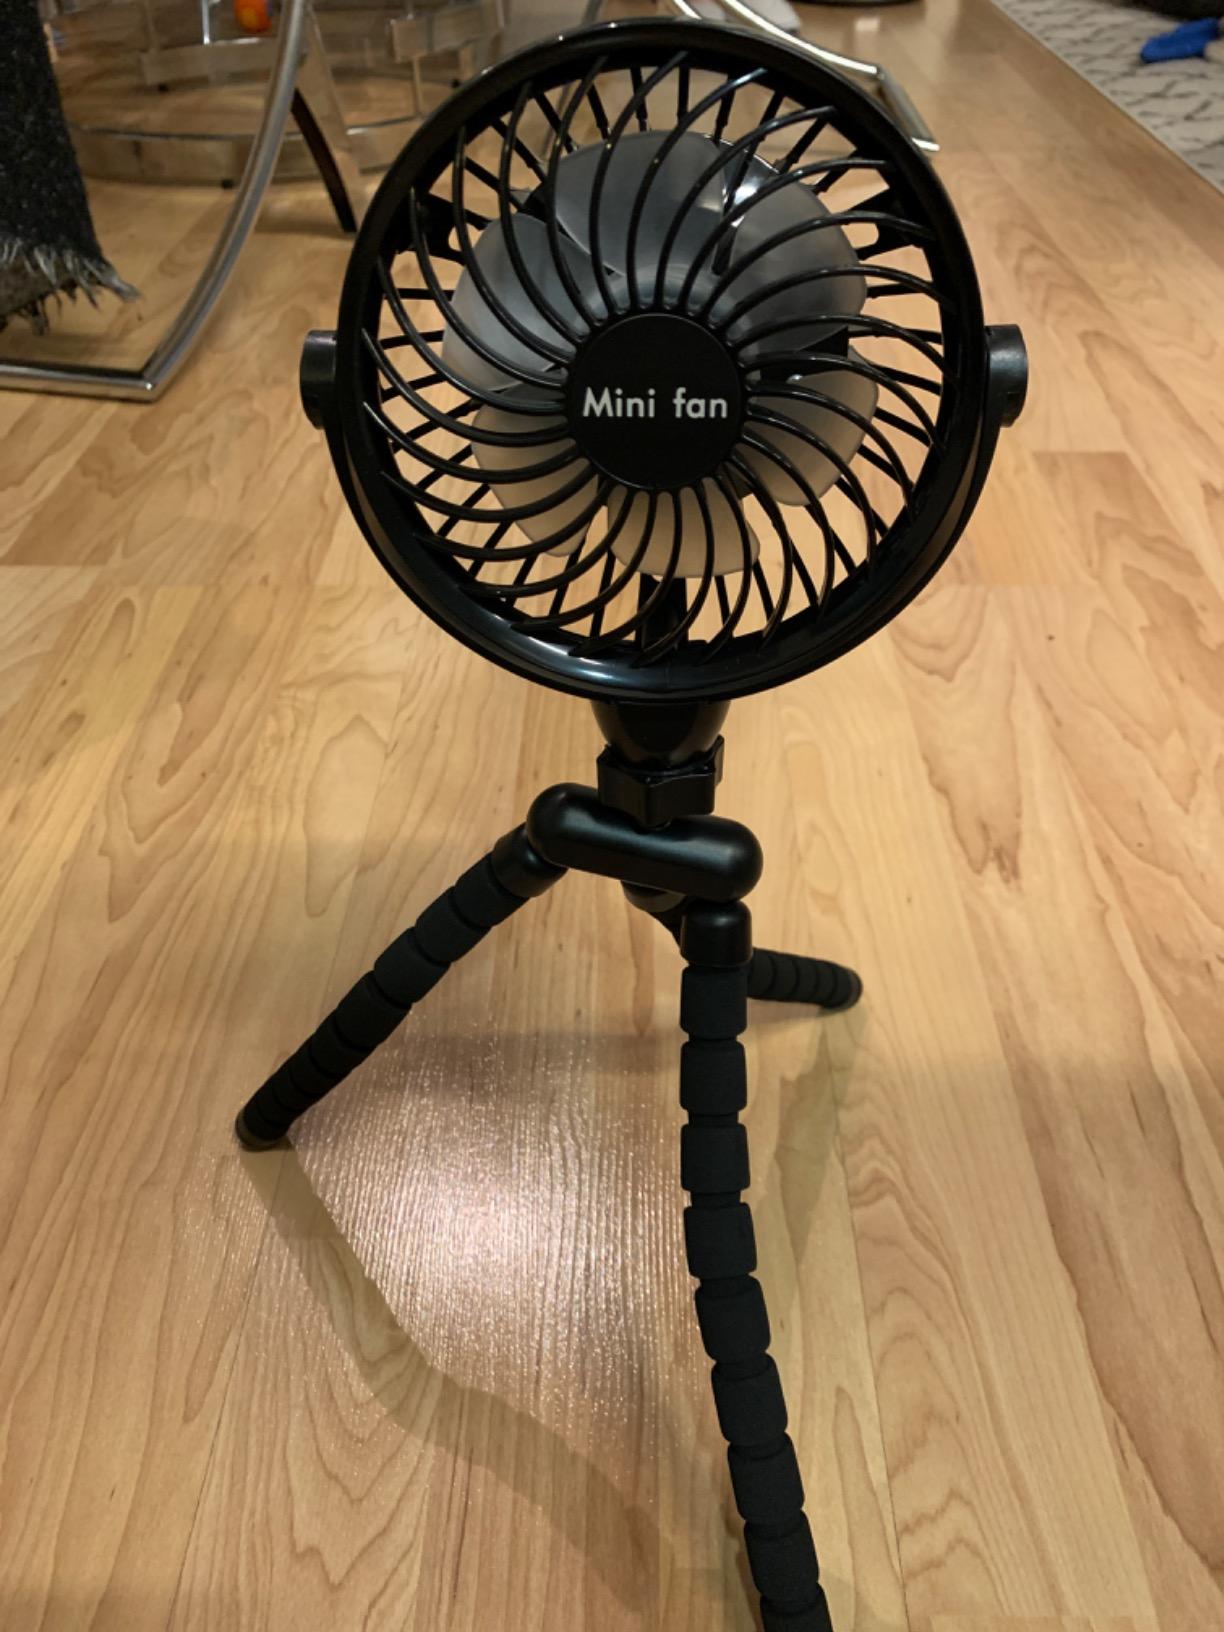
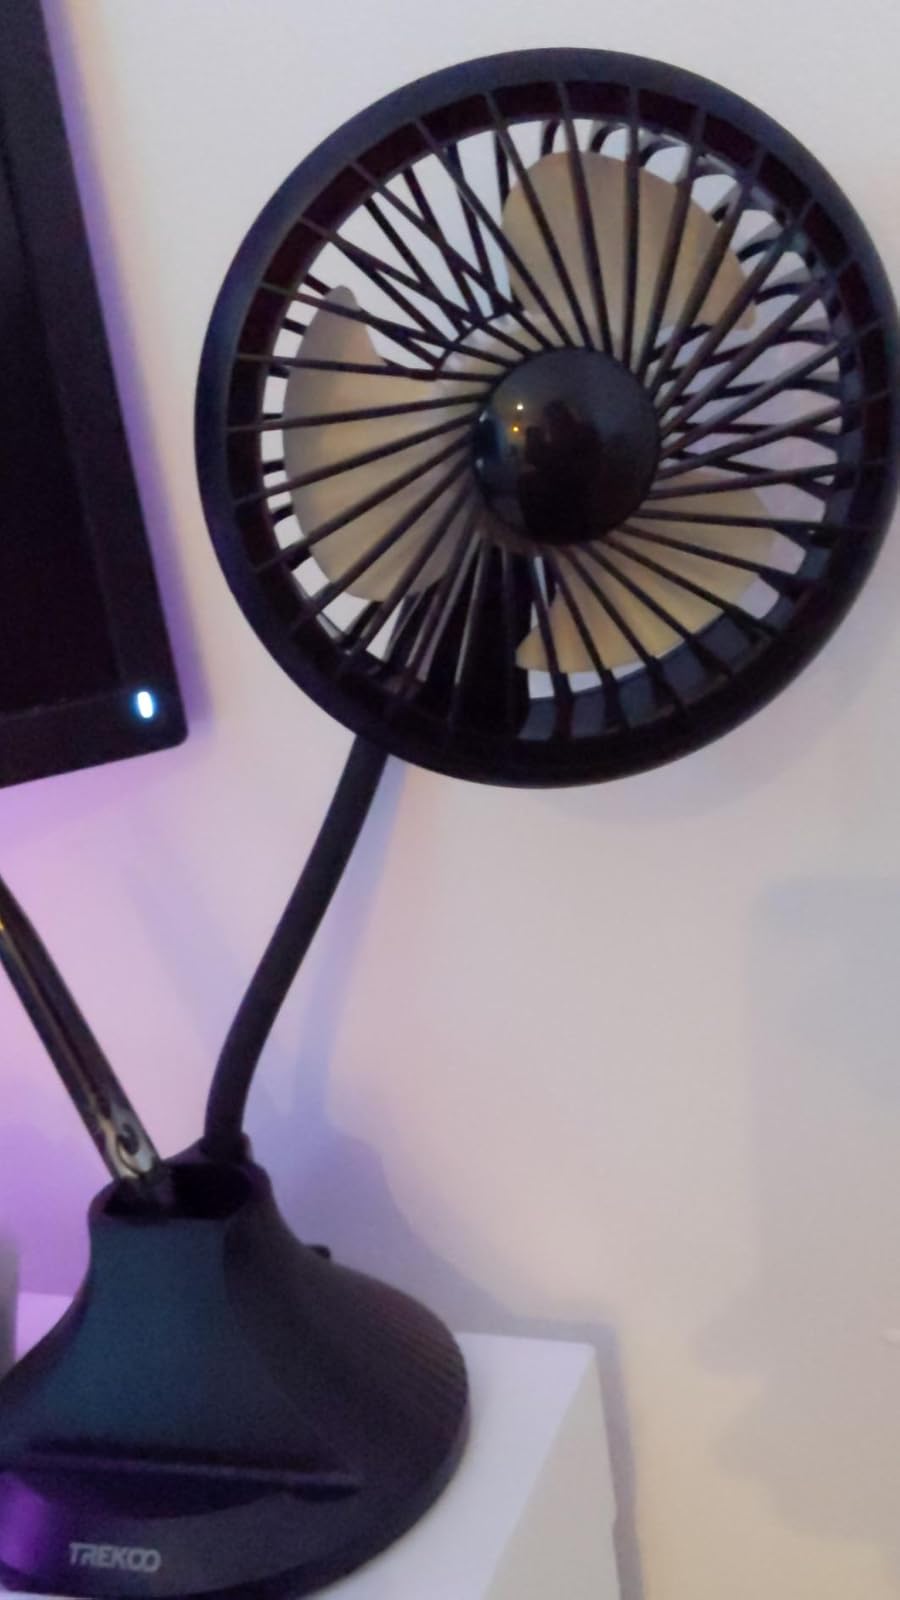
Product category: fan
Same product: no